Johnathan Wendel

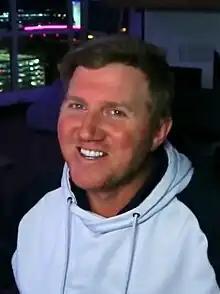
Wendel in 2023

Johnathan Wendel (born February 26, 1981), also known as Fatal1ty (pronounced "Fatality"), is an American entrepreneur and former professional esports player. He made his professional debut at a 1999 Cyberathlete Professional League (CPL) tournament, securing third place and $4,000. Wendel continued to compete in CPL events, claiming multiple championships and accumulating $110,000 in prize money. His success soared in subsequent years. Wendel won the CPL World Championship for "Aliens vs. Predator 2" in 2001. He became a world champion in "Unreal Tournament 2003" after winning the 2002 CPL Winter event. Wendel's achievements extended to "Doom 3", where he became the inaugural champion at QuakeCon 2004. In 2005, he won his fifth world title in as many video game titles, after winning the CPL World title in "Painkiller", securing an unprecedented $150,000 prize. By the end of his playing career, he had amassed an esports record of $450,000 in prize winnings.